Grand Quartier Général (1914–1919)

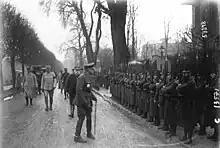
Joffre and British General Douglas Haig inspecting French troops outside of GQG in Chantilly in 1916

The autonomy and power afforded to GQG worried Minister for War Joseph Gallieni and after his death, one of his successors, Hubert Lyautey, ordered a reorganisation of GQG by ministerial decree on 13 December 1916. Joffre was "promoted" to a position as "technical adviser to the government" and was replaced by General Robert Nivelle. Such was Joffre's fall from grace that, entitled to take three staff officers from GQG with him to his new post, he could find only one volunteer. Finding he had actually been sidelined and left with few defined responsibilities, he resigned on 27 December 1916. The North Army and North-East Army were also removed from the direct control of GQG. This course of action was justified by the Ministry of War as an essential step in restoring the independence of the two armies, a key pre-war policy that had been established in a ministerial decree on 28 October 1913.